Visualization (graphics)

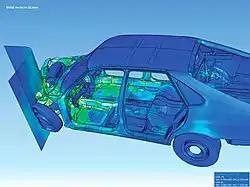
Visualization of how a car deforms in an asymmetrical crash using finite element analysis

Visualization (or visualisation), also known as graphics visualization, is any technique for creating images, diagrams, or animations to communicate a message. Visualization through visual imagery has been an effective way to communicate both abstract and concrete ideas since the dawn of humanity. from history include cave paintings, Egyptian hieroglyphs, Greek geometry, and Leonardo da Vinci's revolutionary methods of technical drawing for engineering purposes that actively involve scientific requirements.